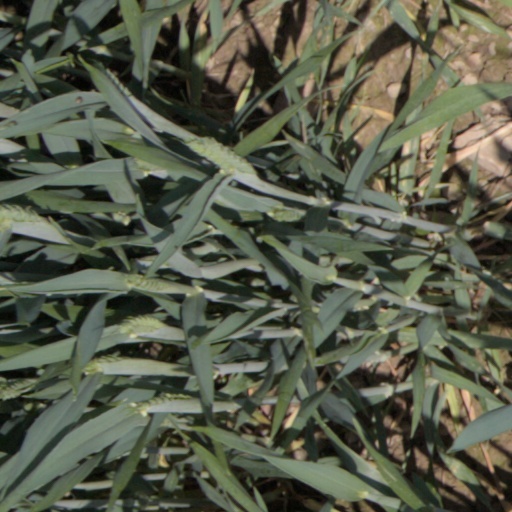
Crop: wheat